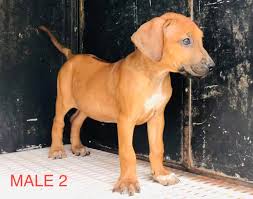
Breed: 230-n000080-Rhodesian_ridgeback